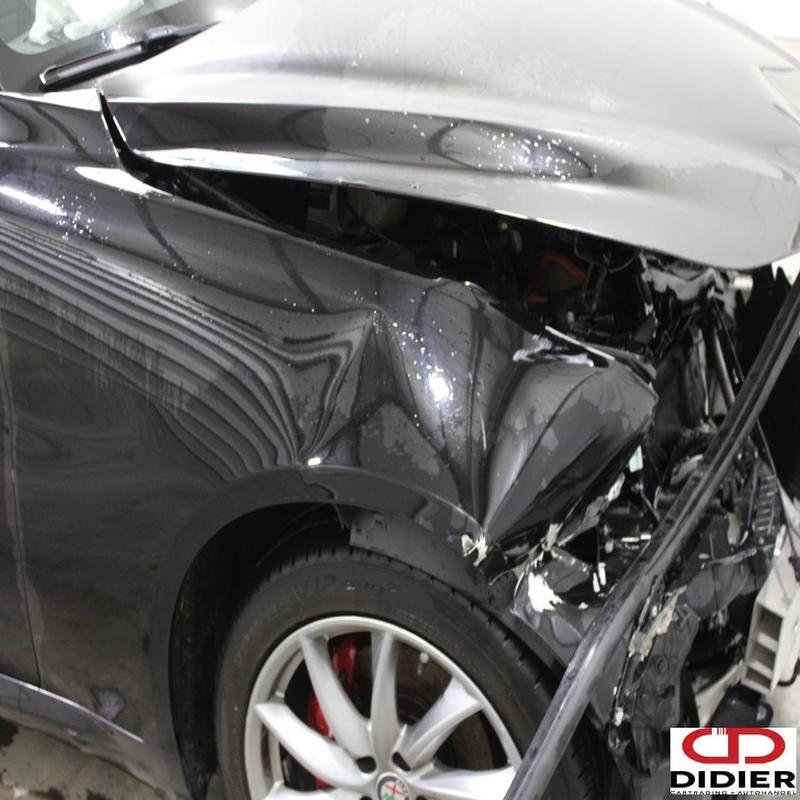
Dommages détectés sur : pare-choc avant, feu avant droit, capot, aile avant droite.
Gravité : majeur